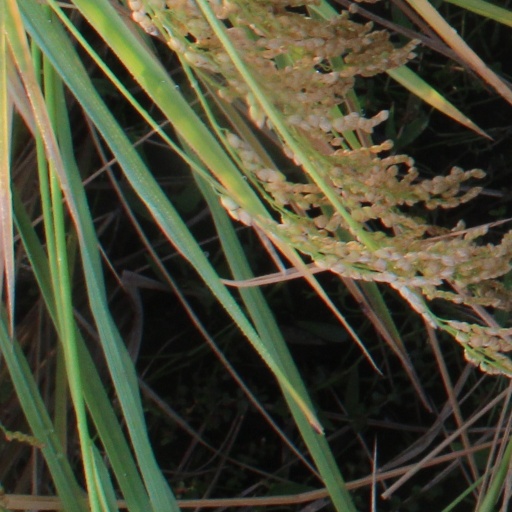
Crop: rice